Eminönü

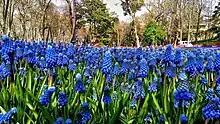
Gülhane Park

There is some housing in Eminönü but most of the buildings are offices, shops and workshops. At night it is a quiet place. Every day roughly two million people work in or pass through Eminönü, but the district has only 30,000 residents. The people that do live in Eminönü are mainly working class and conservative.